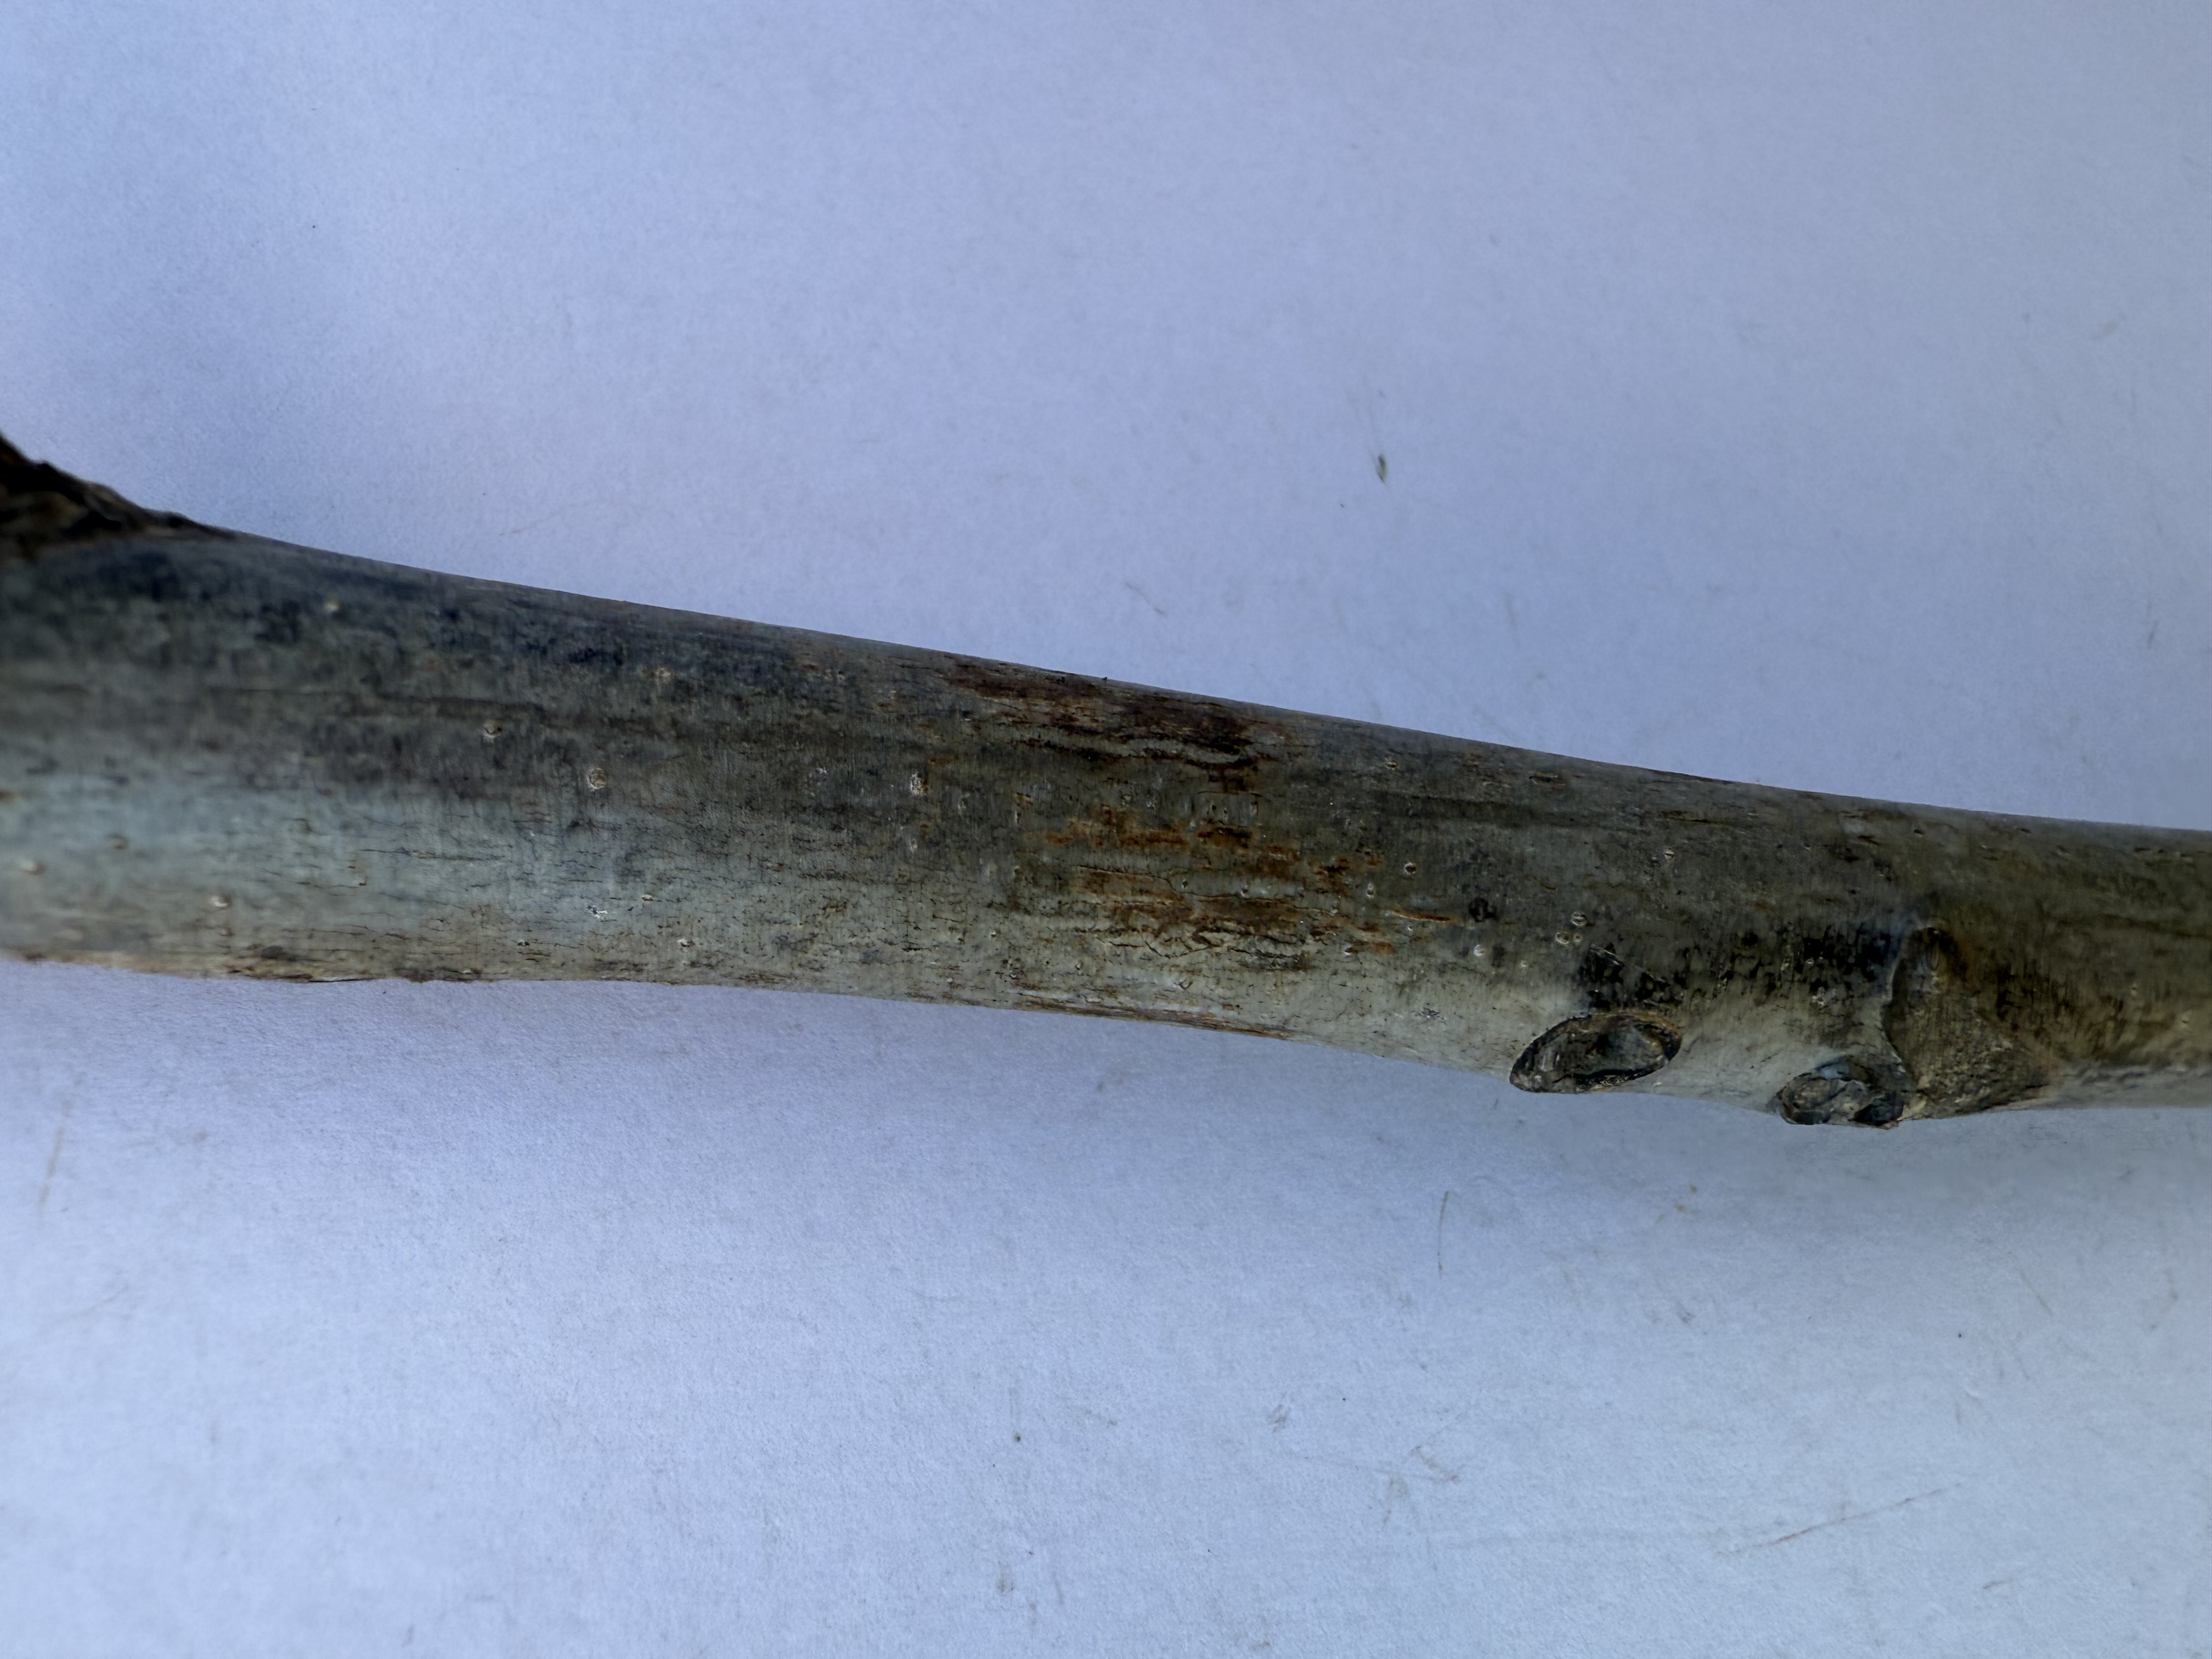
Variety: Wild Walnut